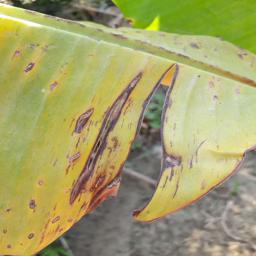
Label: PANAMA DISEASE